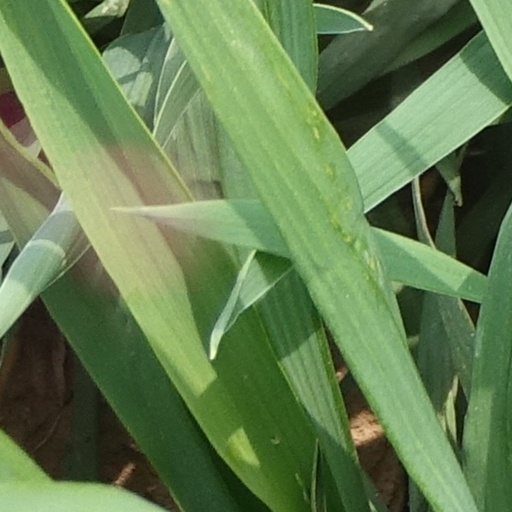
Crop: wheat